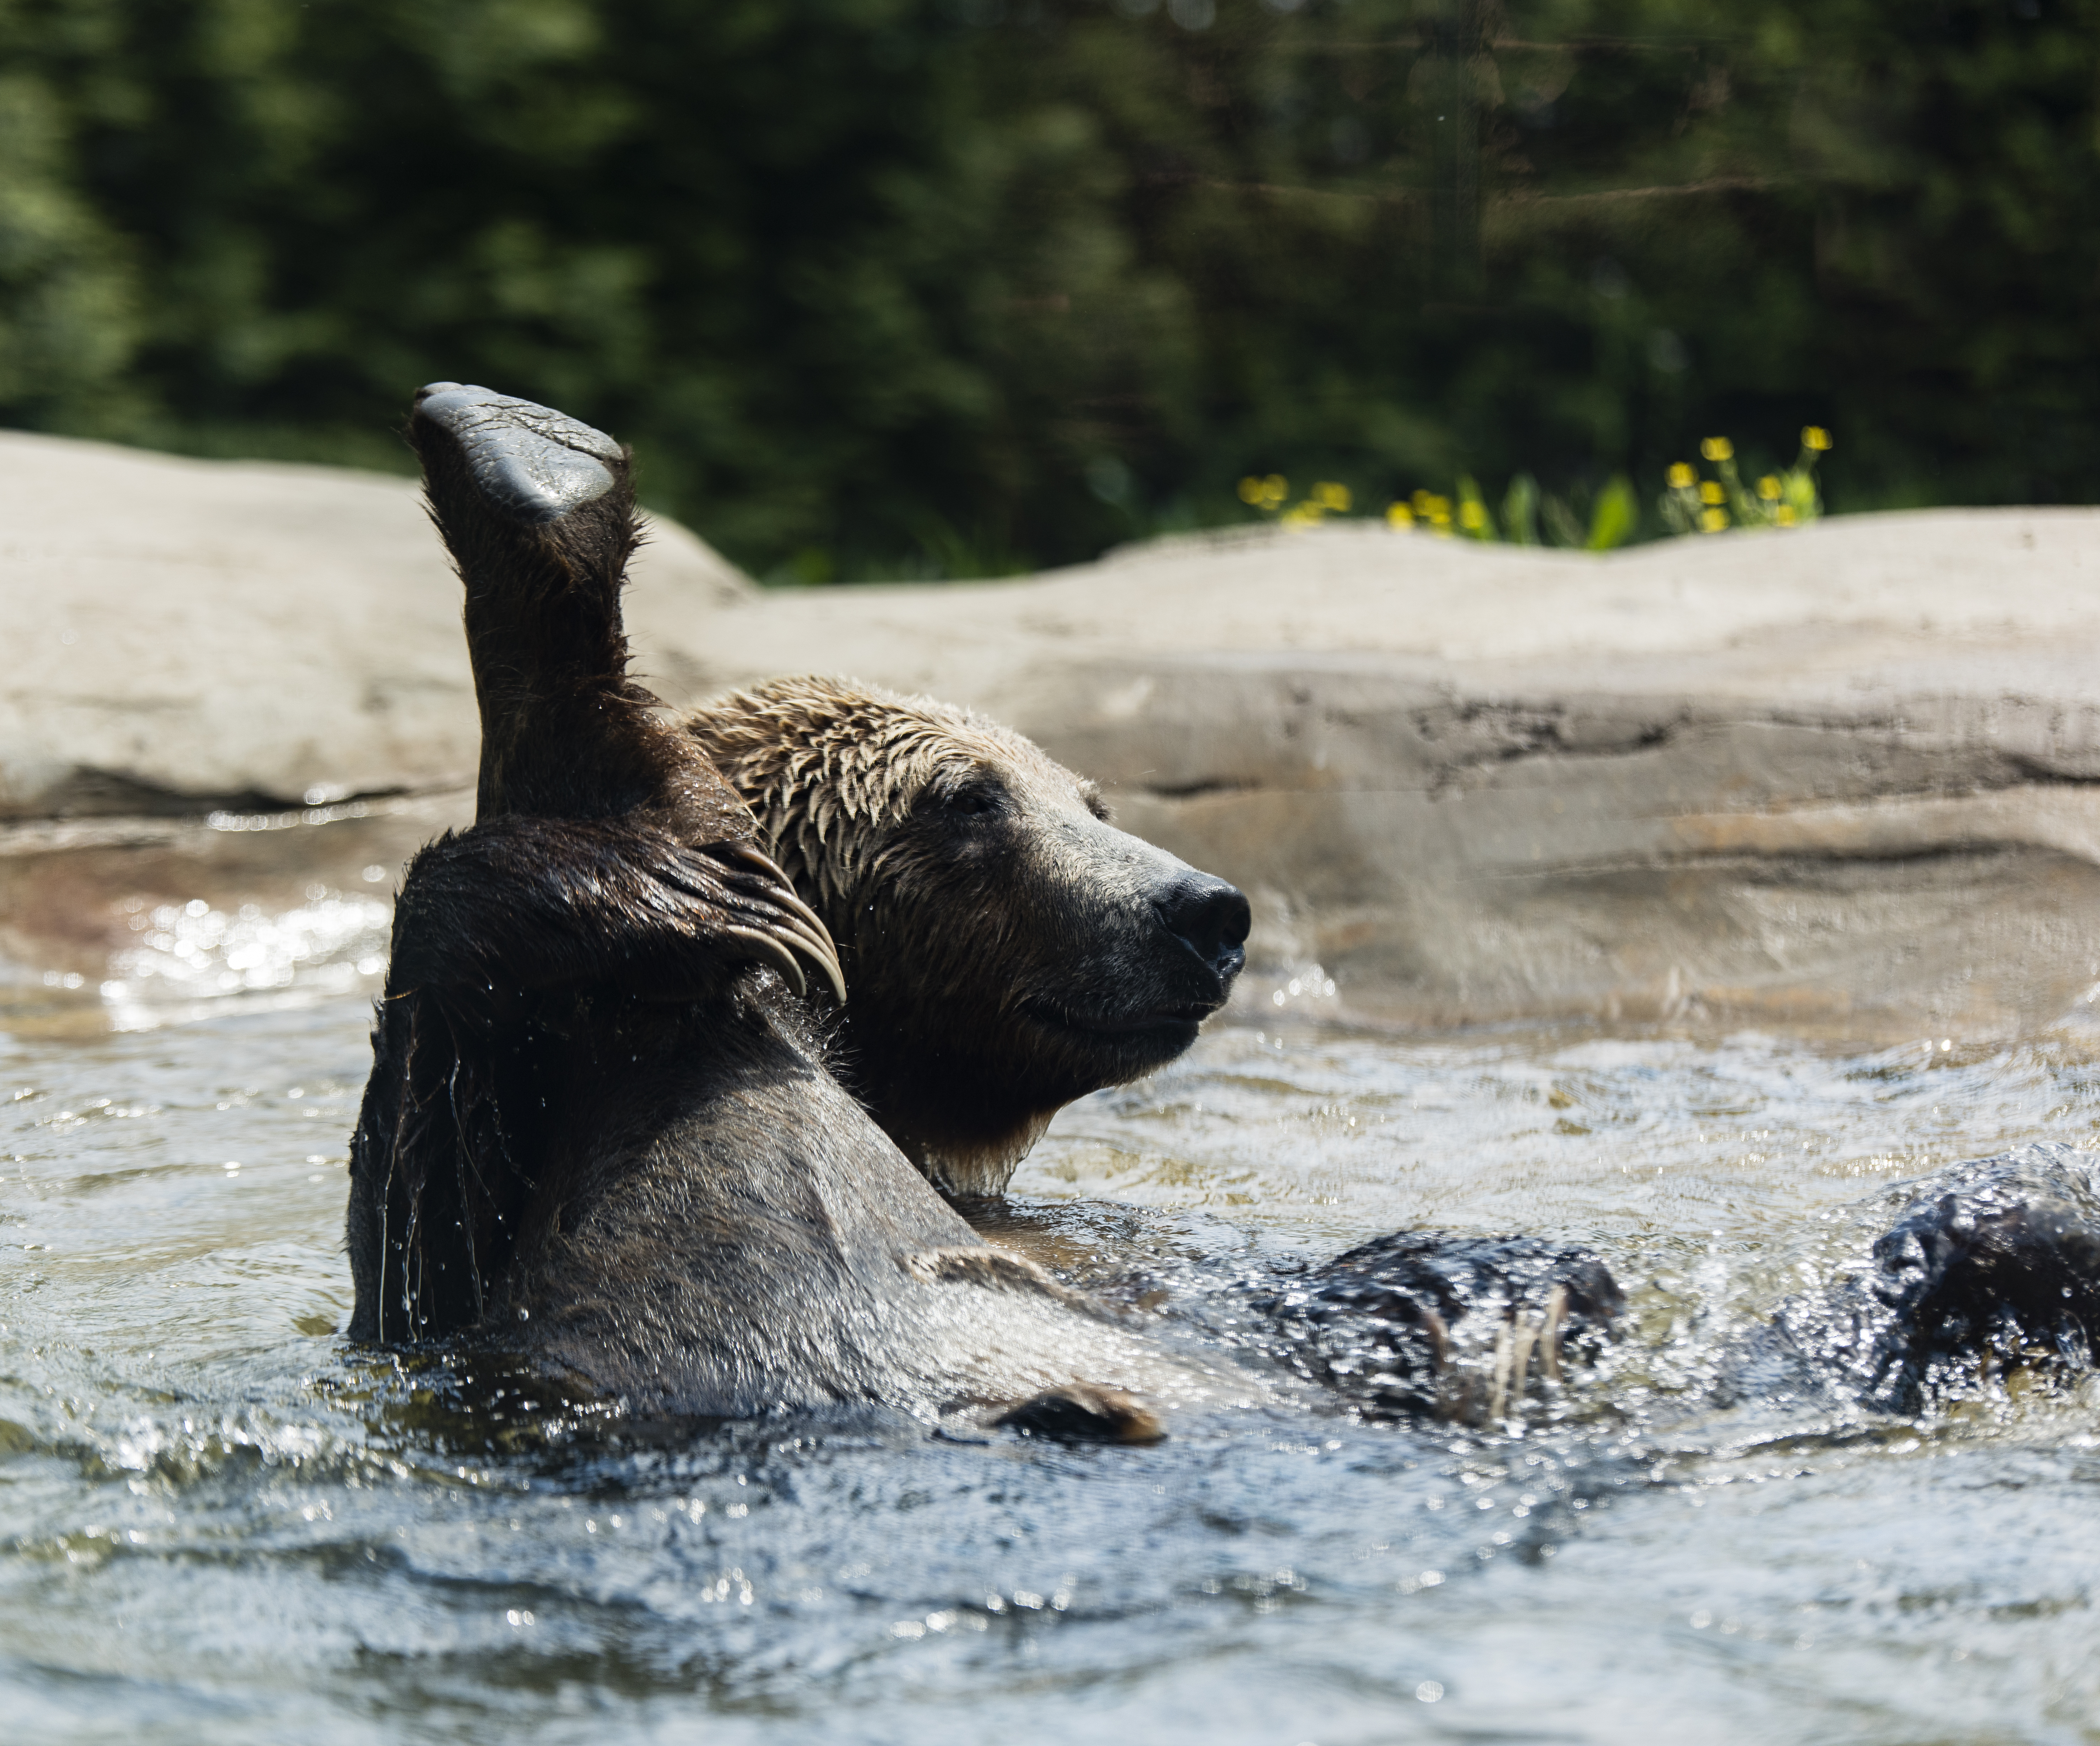
water, animal, bear, wildlife, zoo, mammal, fauna, brown bear, seals, vertebrate, grizzly bear, animal photography